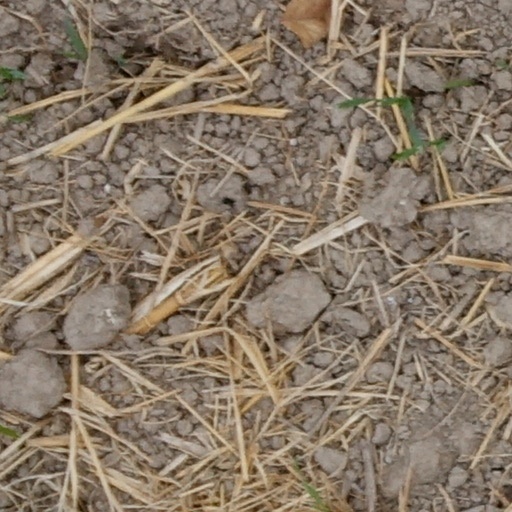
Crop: wheat